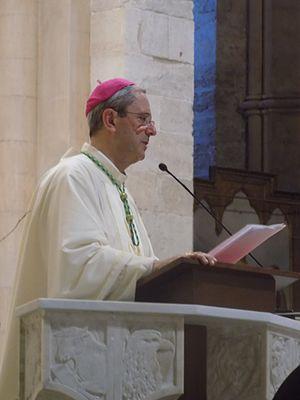
Francescantonio Nolè est un franciscain conventuel et archevêque italien, archevêque de l'archidiocèse de Cosenza-Bisignano depuis 15 mai 2015.